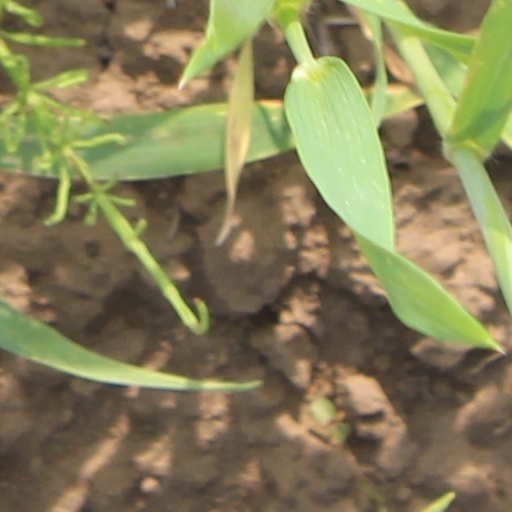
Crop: wheat